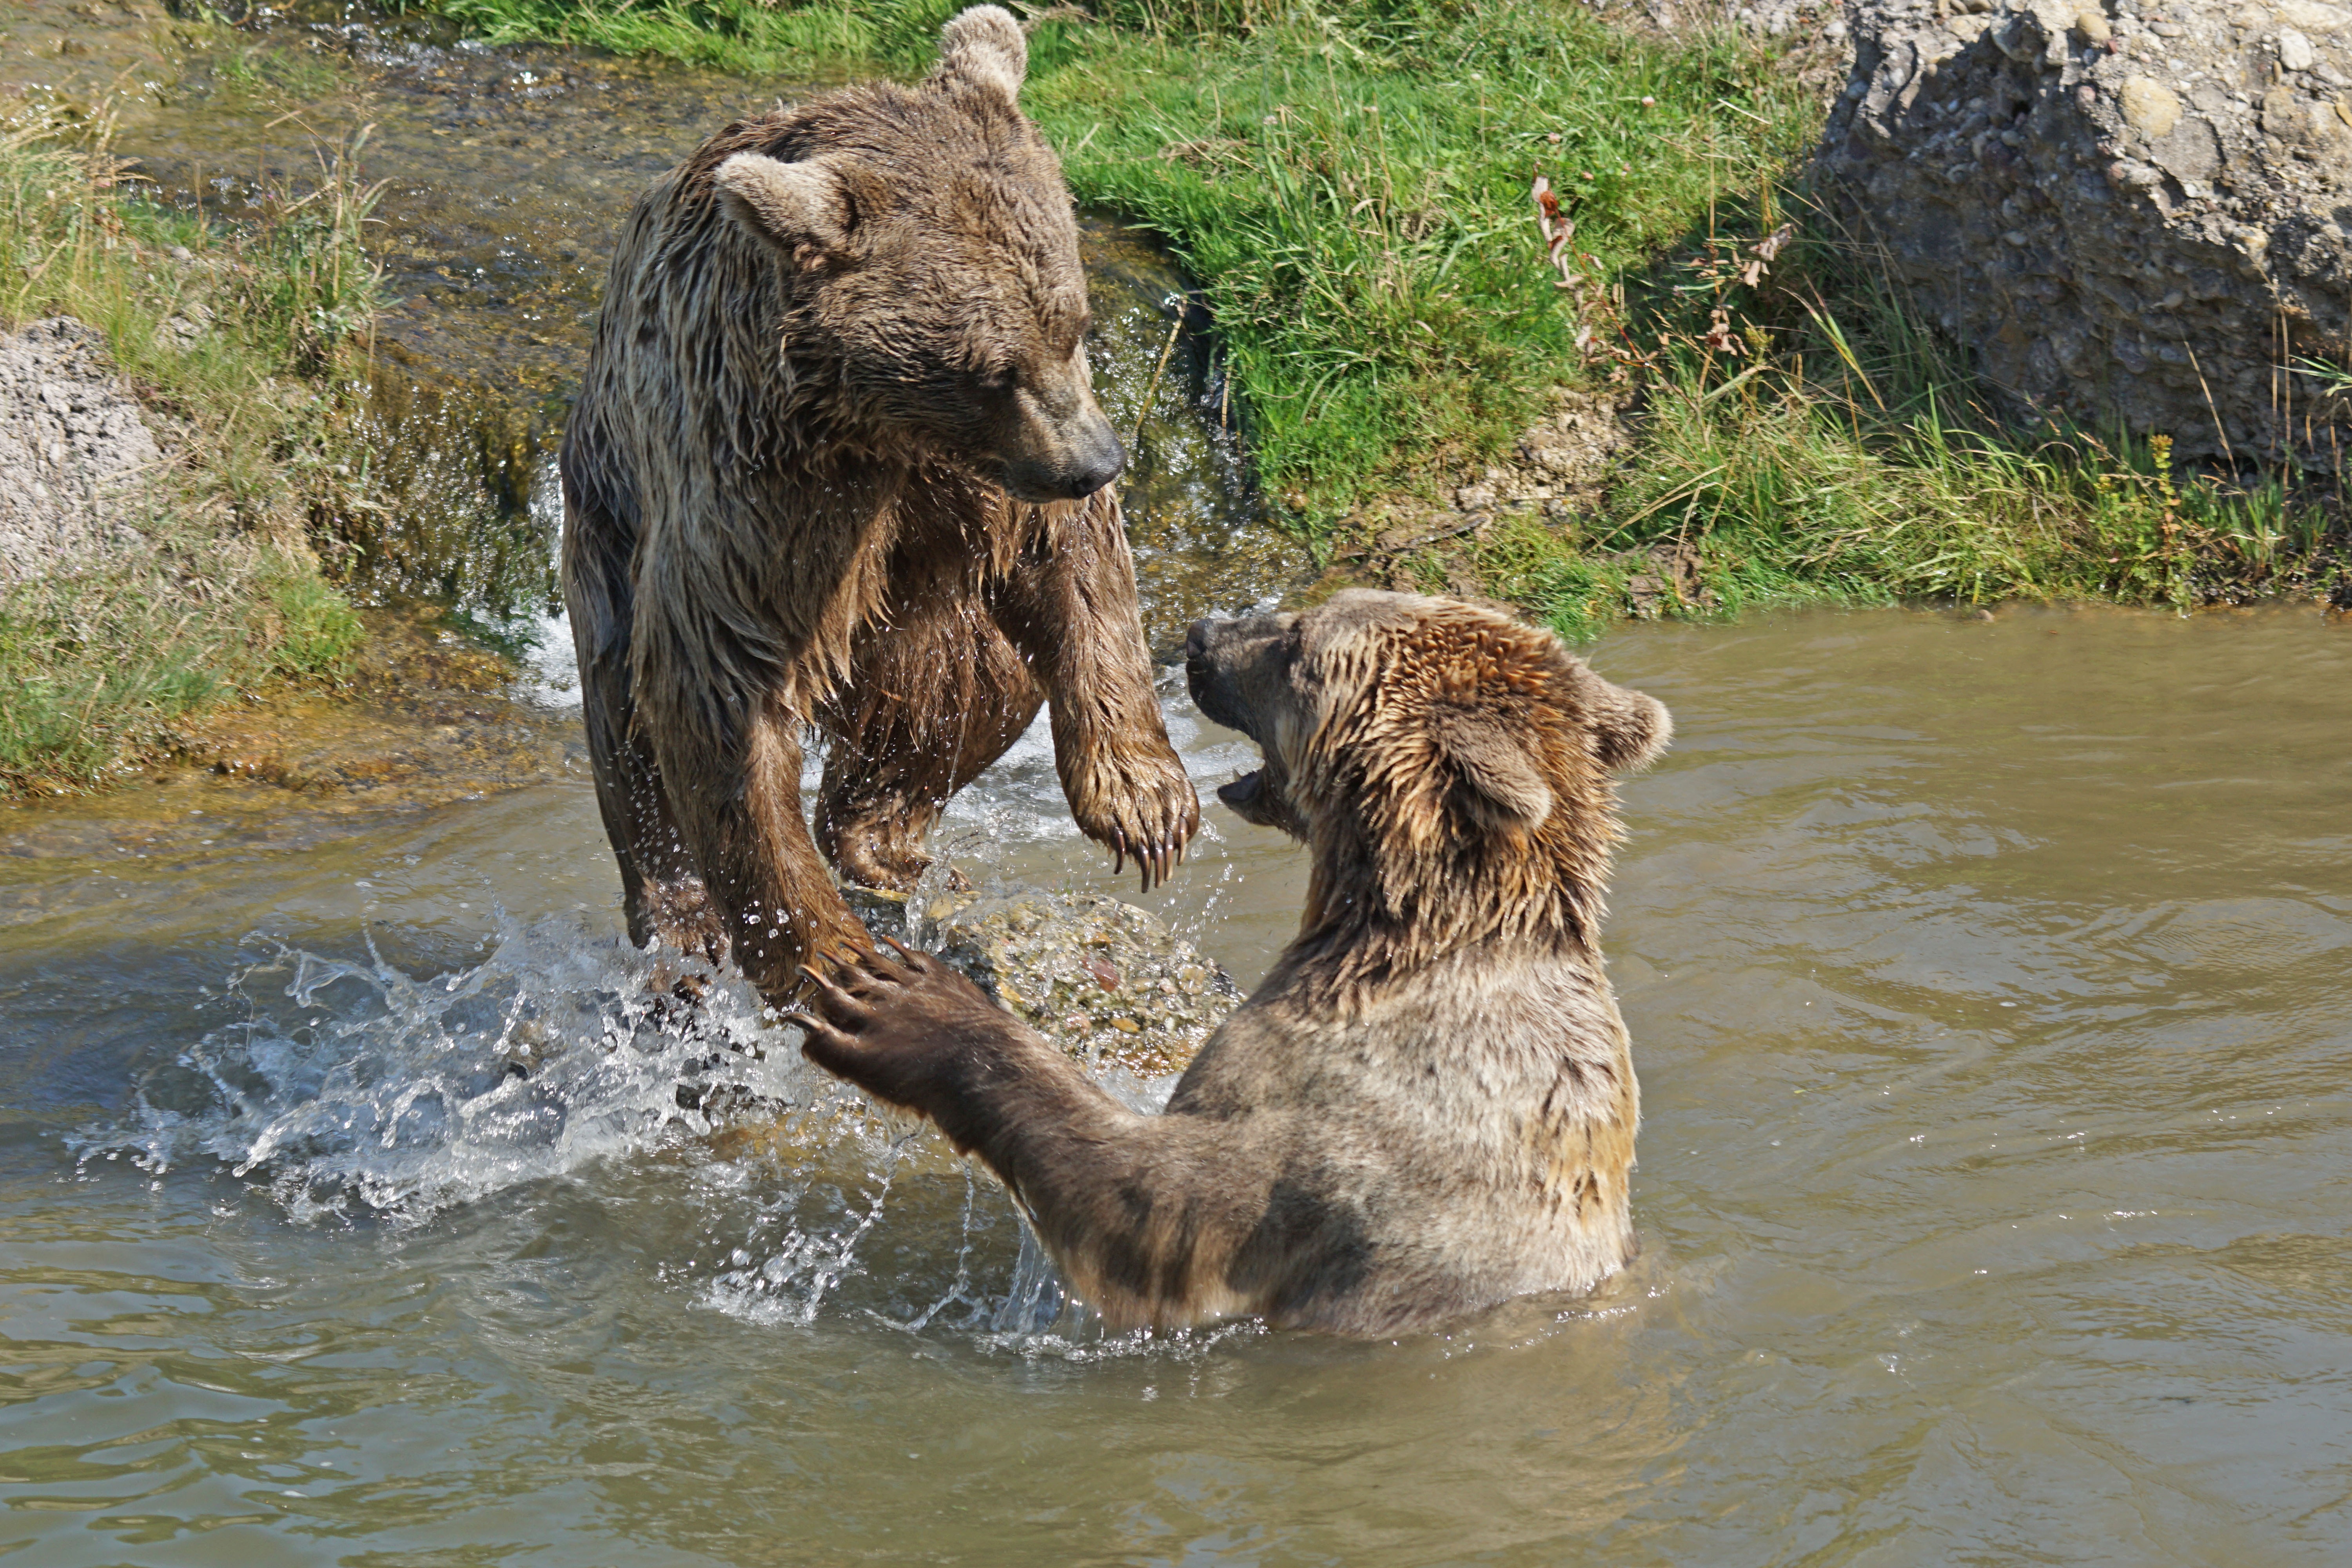
water, bear, wildlife, mammal, fauna, lion, playful, brown bear, safari, grizzly bear